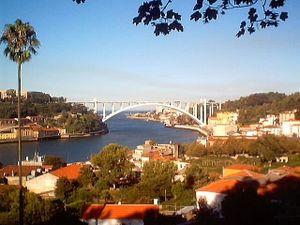
Porto est une ville du Portugal de 237 591 habitants et environ 1,2 million pour le Grand Porto. L'aire urbaine de Porto, quant à elle, compte près de 1,8 million d'habitants, ce qui en fait la seconde agglomération du pays après Lisbonne. Les deux villes ont souvent rivalisé par le passé. Elle est la capitale de la région Nord.